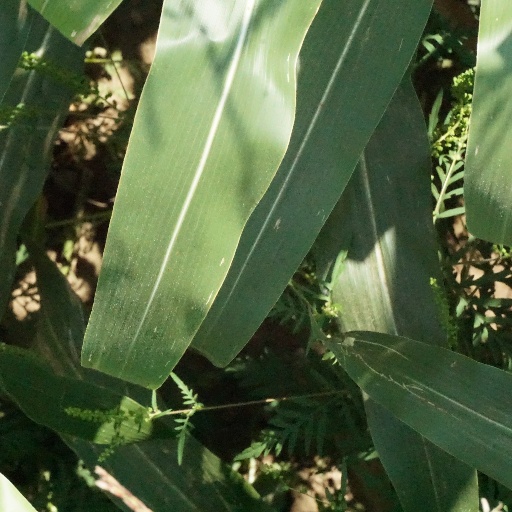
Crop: maize; corn